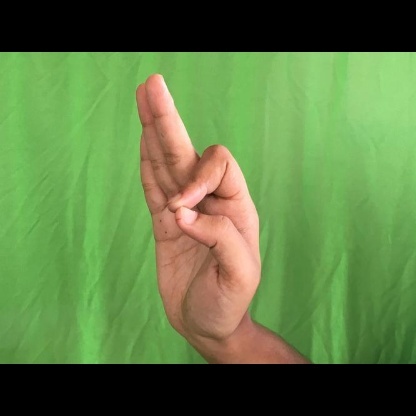
Mudra: Aralam